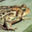
Label: frog